Frank Beyer

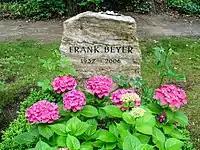
Frank Beyer's grave in Dorotheenstadt cemetery, Berlin

He continued to direct films that focused on anti-fascist themes. The 1962 film "Star-Crossed Lovers" was again based on a screenplay by Walter Gorrish and told the story of the antifascist activist Michael who has to serve in a penal military unit on the Eastern Front during World War II, and escapes with the help of his childhood friend Jürgen. Deserting to the Red army he hopes to meet his childhood friend and love Magdalena in Moscow, as she had fled from Nazi Germany to the Soviet Union. The experimental film made extensive use of flashbacks and extreme angles of view to express the emotions of the characters. His next project was the 1963 film "Naked Among Wolves" based on the 1958 novel of the same name by Bruno Apitz. The film told the story of prisoners in the Buchenwald concentration camp who risk their lives to hide a Jewish boy, Stefan Jerzy Zweig. The film is now regarded as a classic anti-fascist DEFA studio films. His next film, the 1963 comedy "Carbide and Sorrel" was a major popular success.